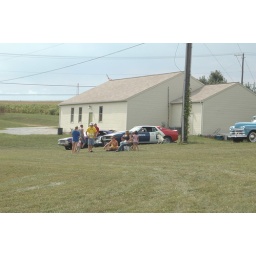
More of the cars at a car cruise at Rosie's Drive in located south of Lancaster, PA near the Buck.Camera: Nikon D70